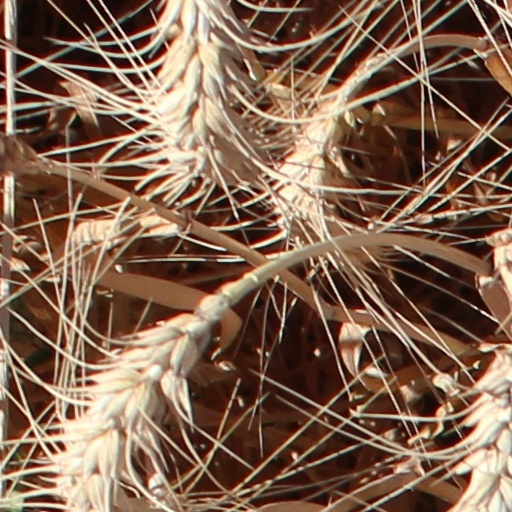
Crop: wheat